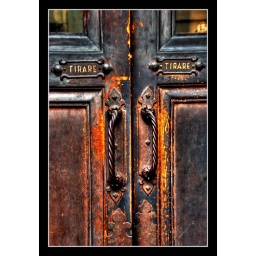
Detail of an old door of a small church in Florence, Italy.